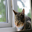
Label: cat